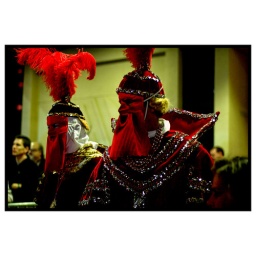
like a bridge over troubled water